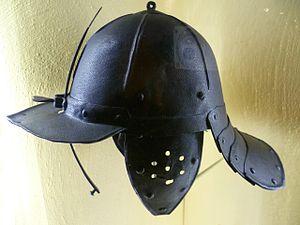
Le terme dragon désigne des militaires se déplaçant à cheval mais combattant à pied, bien que certaines périodes de l'histoire aient fait déroger à cette règle dans leur attitude de combat.